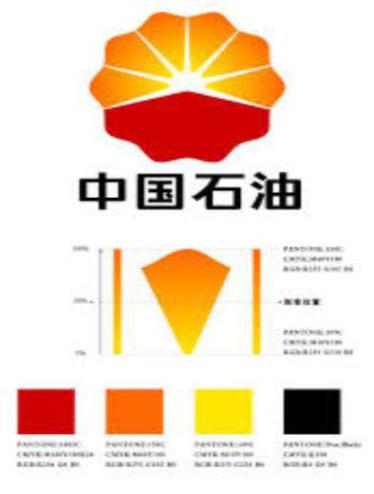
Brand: chinese petroleum
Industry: Others